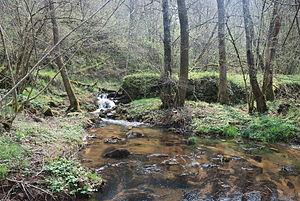
La rivière Lilion près de Sermentizon (Puy-de-Dôme, France).
La turbidité désigne la teneur d'un fluide en matières qui le troublent. Dans les cours d'eau elle est généralement causée par des matières en suspension et des particules colloïdales qui absorbent, diffusent ou réfléchissent la lumière. Dans les eaux eutrophes, il peut aussi s'agir de bactéries et de micro-algues. Quand un fleuve turbide se jette en mer, il crée généralement un bouchon vaseux, un delta sédimentaire et produit en mer un « éventail turbiditique » parfois bien visible depuis un satellite.
Le Lilion est un ruisseau français qui coule dans le département du Puy-de-Dôme. Il prend sa source dans les monts du Livradois et se jette dans la Dore en rive gauche. C’est donc un sous-affluent de l'Allier puis de la Loire.